History of Guatemala

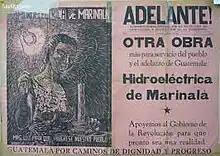
Advertisement for the Marinalá power plant during the Árbenz government

Prior to Árbenz's election in 1950, a handful of U.S. corporations controlled Guatemala's primary electrical utilities, the nation's only railroad, and the banana industry, which was Guatemala's chief agricultural export. By the mid-1940s, Guatemalan banana plantations accounted for more than one-quarter of all of the United Fruit Company's production in Latin America. Land reform was the centerpiece of Árbenz's election campaign. The revolutionary organizations that had helped put Árbenz in power applied constant pressure on him to fulfill his campaign promises regarding land reform. Árbenz continued Arévalo's reform agenda, and in June 1952, his government enacted an agrarian reform program. Árbenz made land reform his central goal, as only 2% of the population owned 70% of the land.